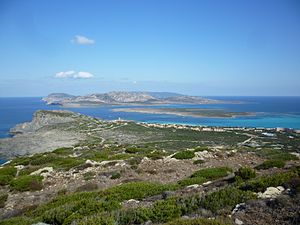
Sardinien / Provinser
Asinara
Sardinien er en italiensk ø og region syd for Korsika. Øen er den næststørste i Middelhavet, og dens hovedby er Cagliari. Der bor 1.637.639 indbyggere på 24.090 km².